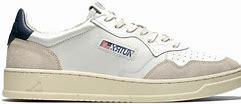
Brand: Autry
Model: Action Shoes Autry Action Medalist 1 Mid